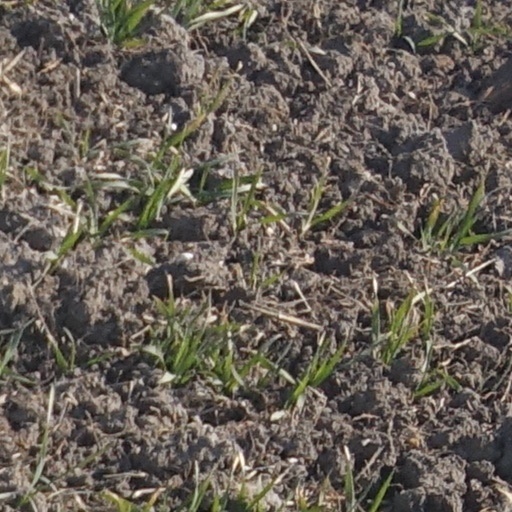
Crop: wheat